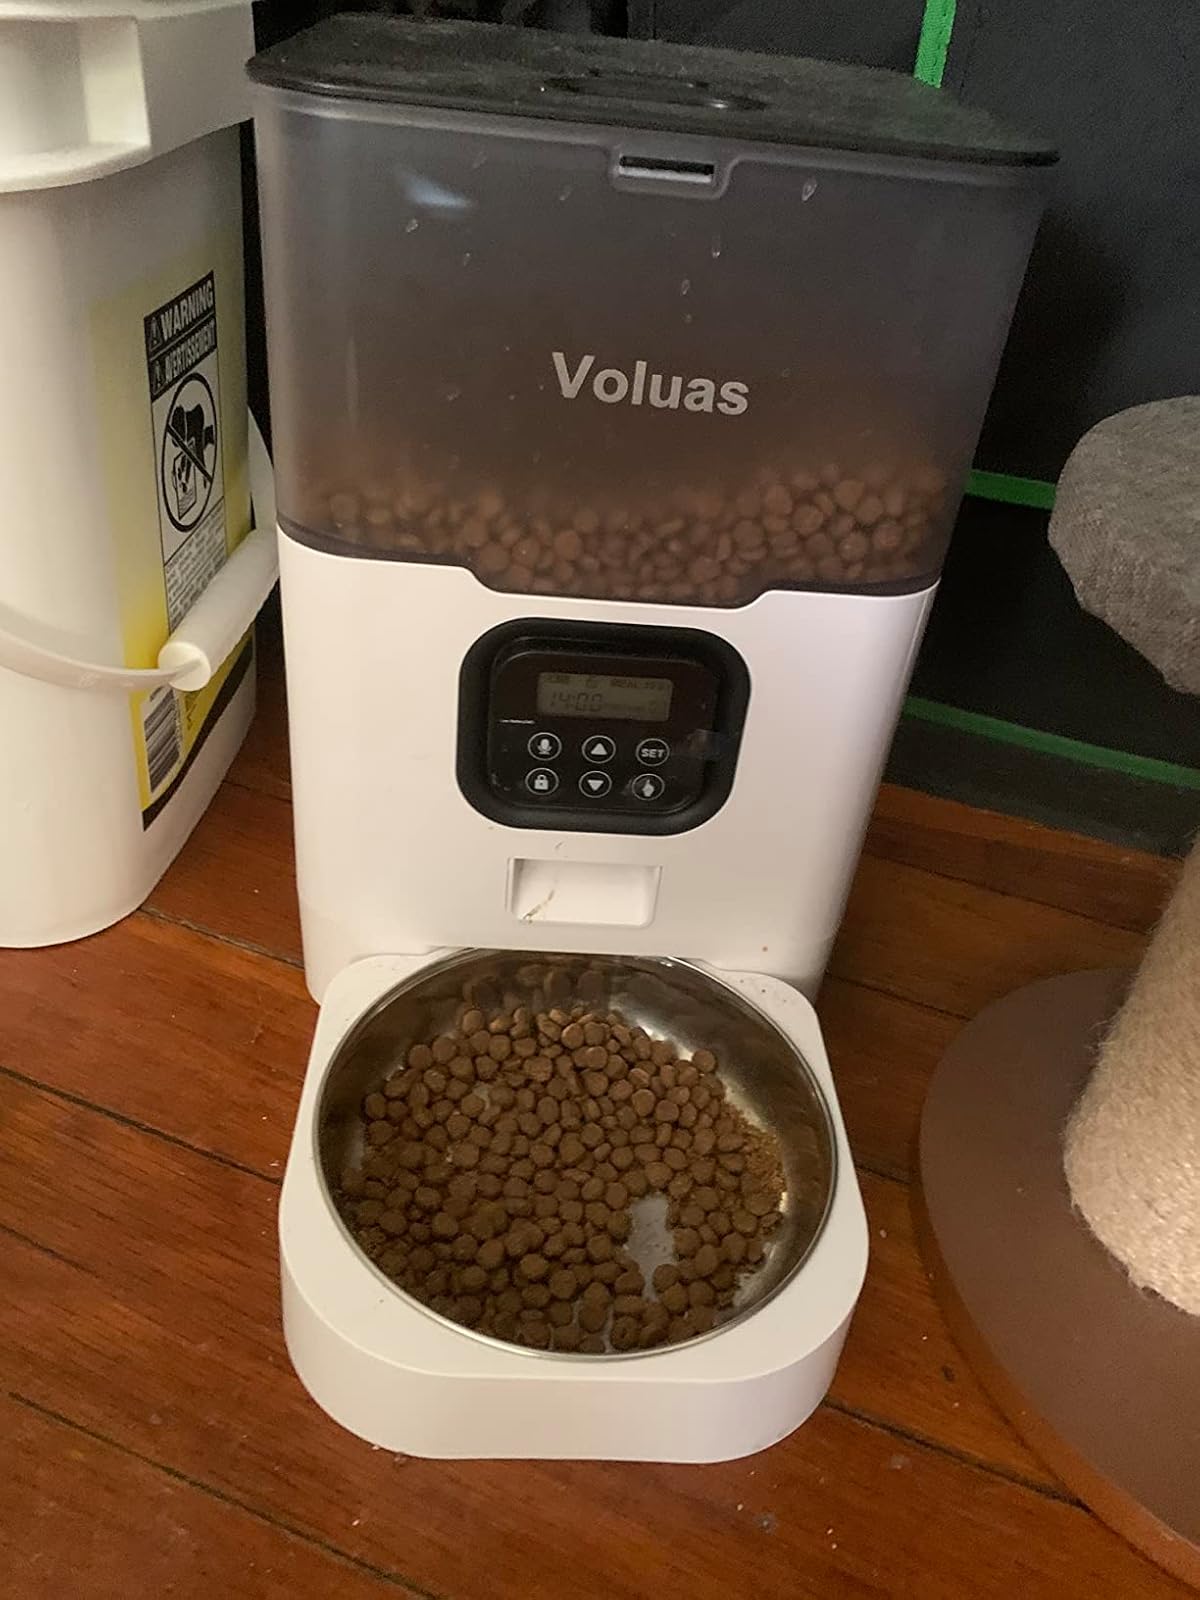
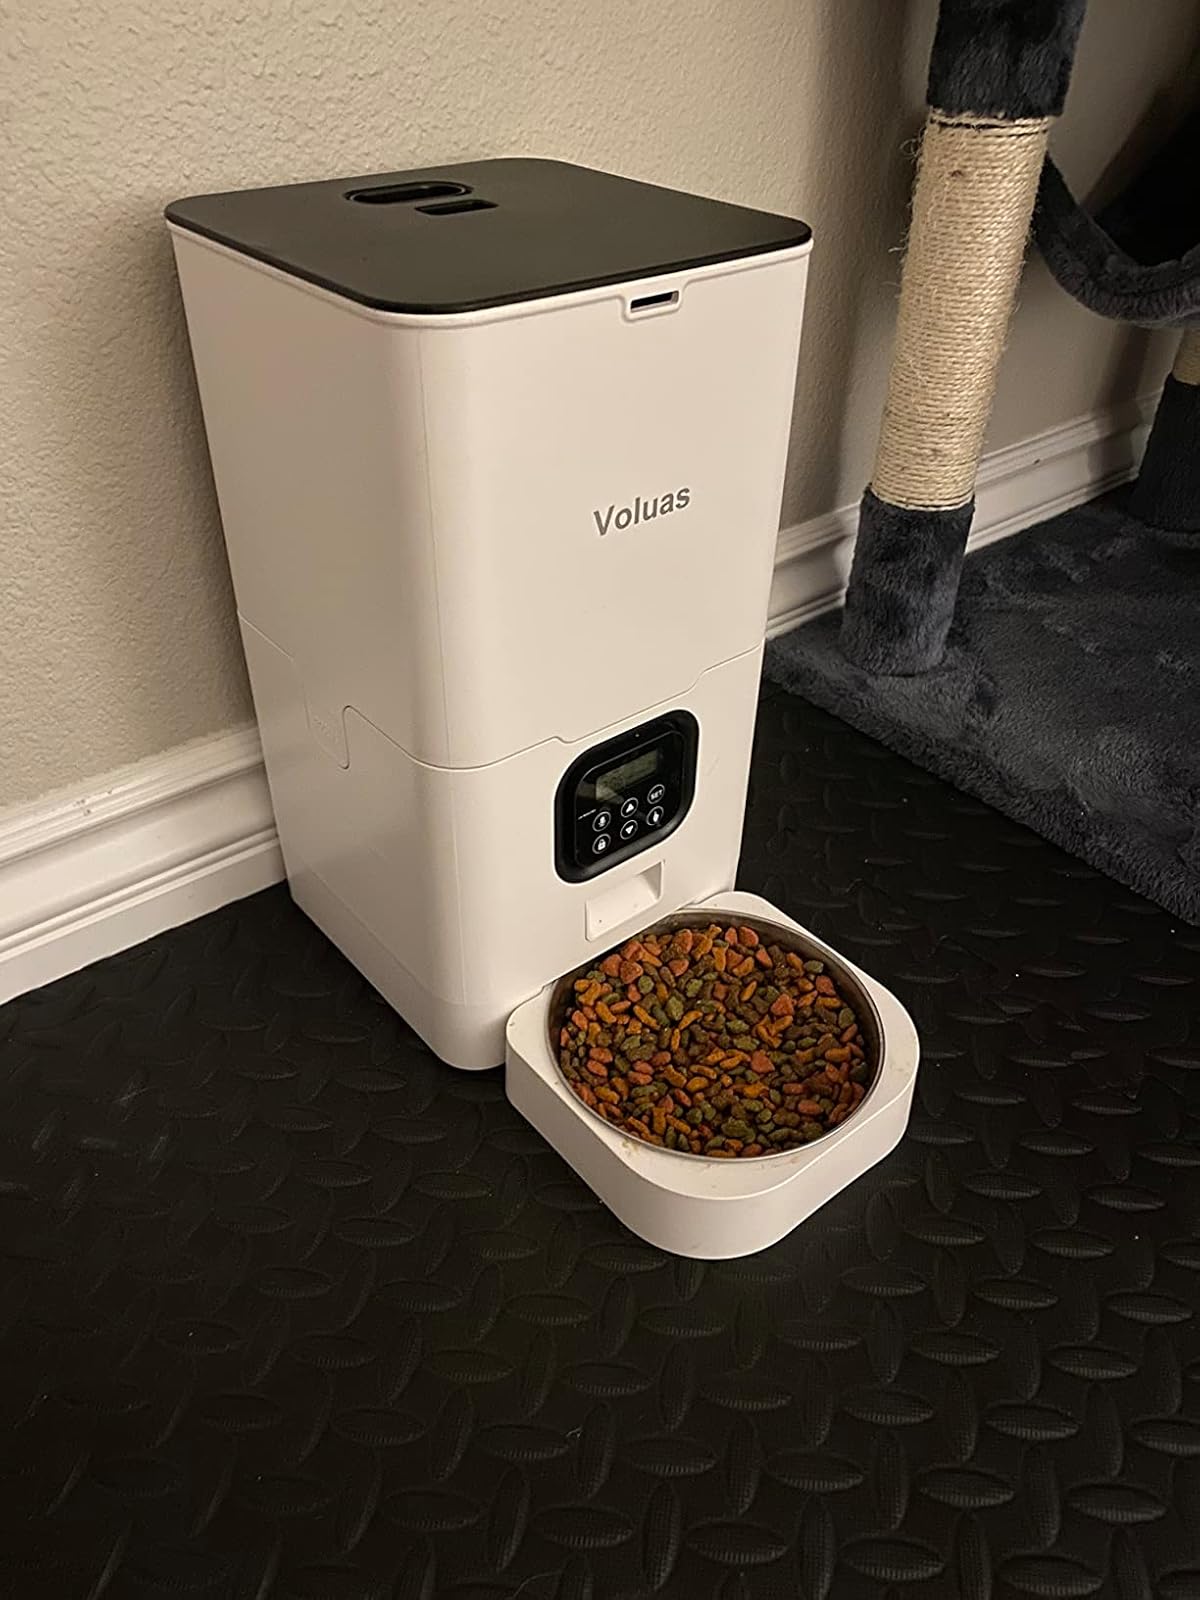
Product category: items_feeder
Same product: no